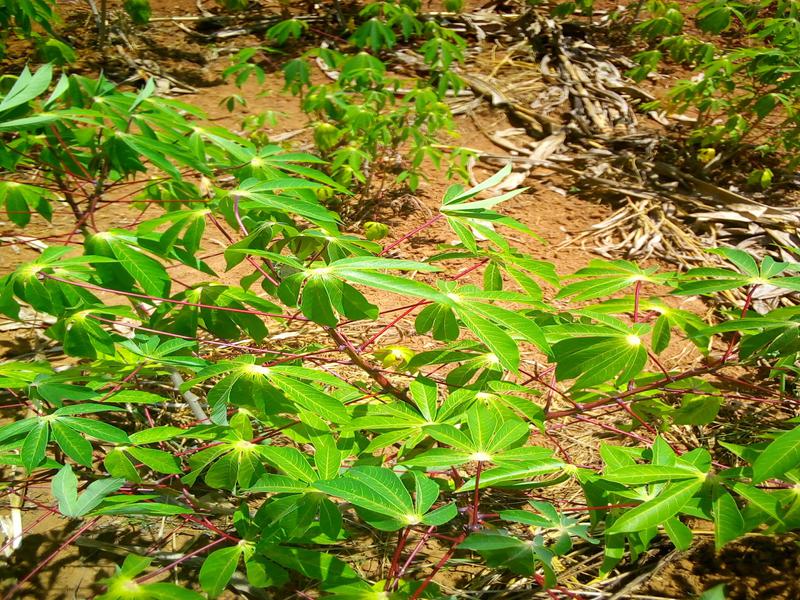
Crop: cassava
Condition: healthy